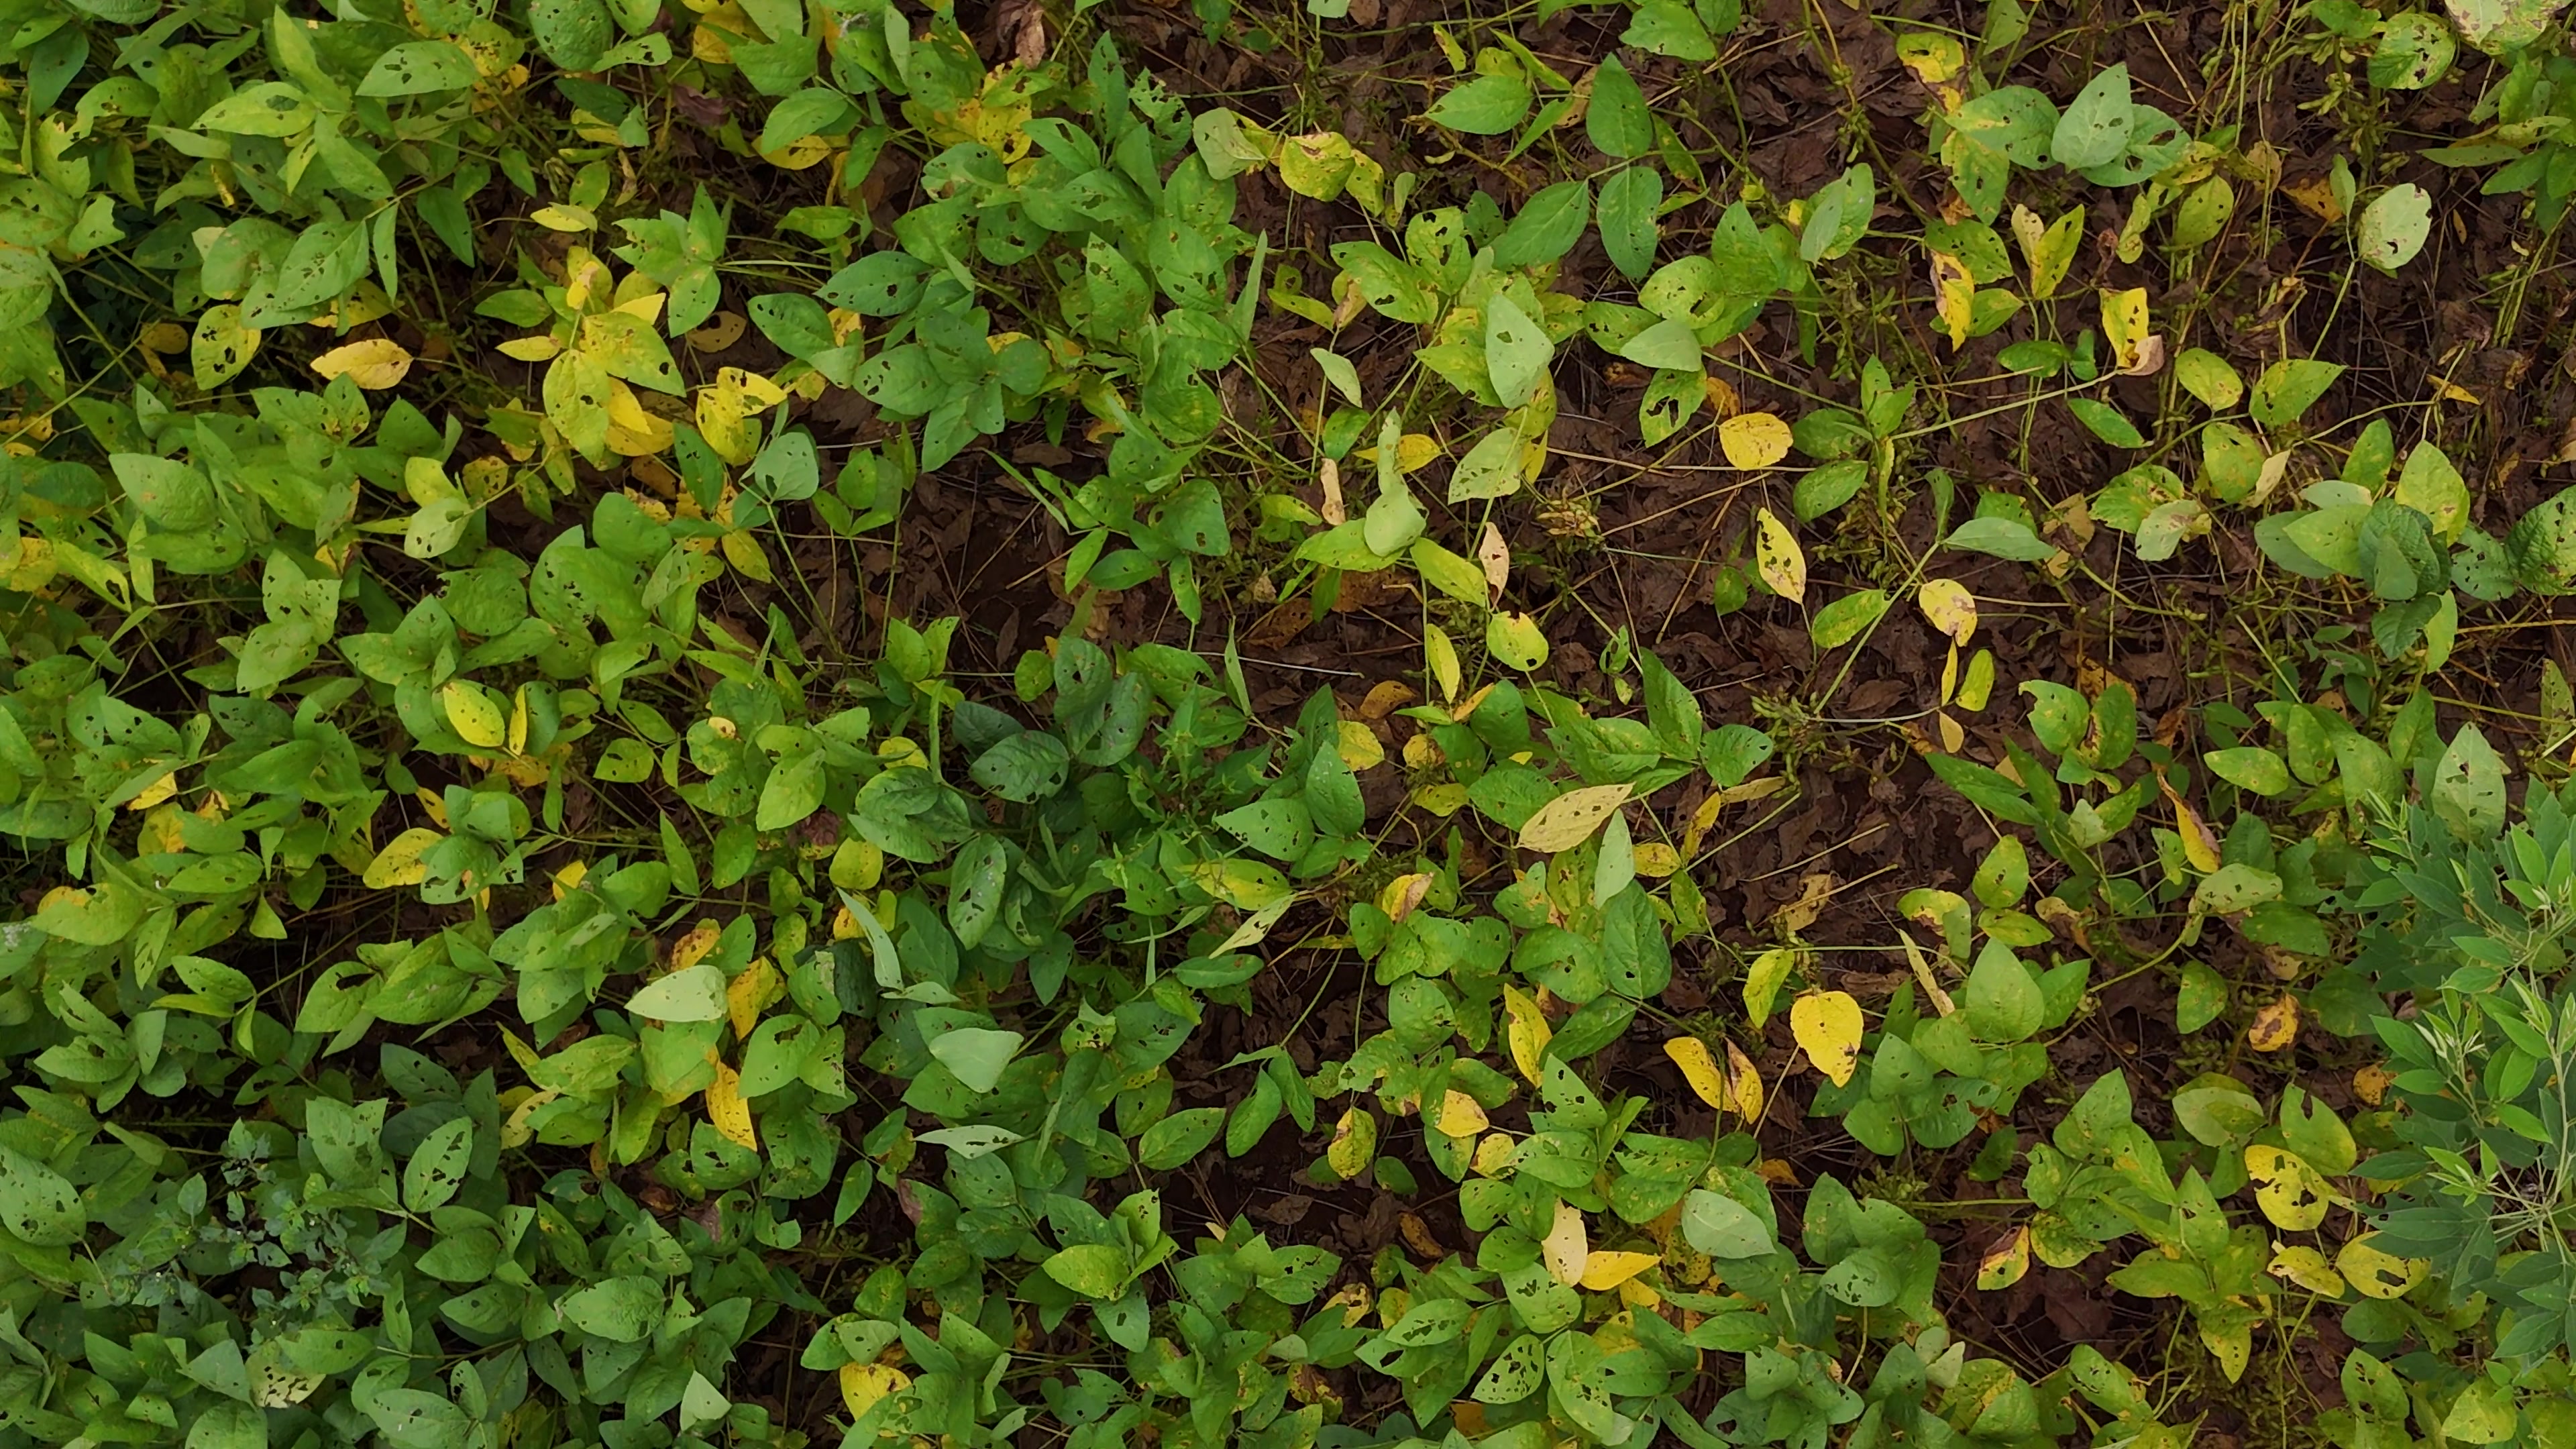
Label: Rust